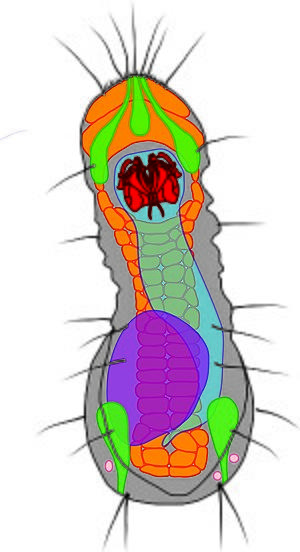
Dessin schématique de Limnognathia maerski en vue dorsale. Antérieur en haut et postérieur en bas. Les différentes glandes sont en vert, la cavité digestive en bleu, les mâchoires en rouge, l’œuf en violet, la ciliation locomotrice en orange et les corps réfringents en rose. Les soies sensorielles sont réparties autour du corps.
Micrognathozoa est un embranchement d'animaux protostomiens dont la seule espèce décrite est Limnognathia maerski Kristensen & Funch, 2000.